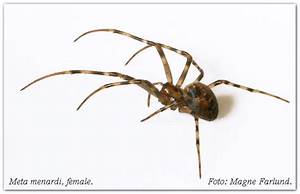
Label: ragno